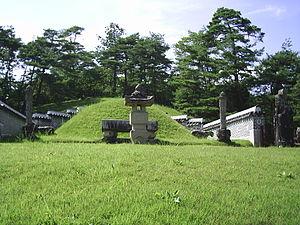
Le district de Yeongwol est un district de la province du Gangwon, en Corée du Sud.